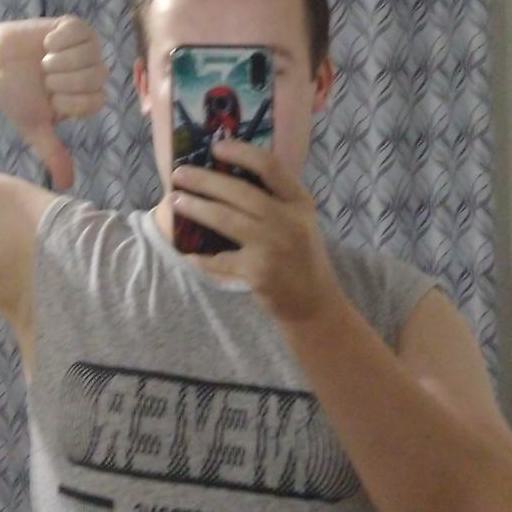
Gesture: no_gesture